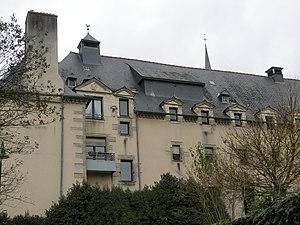
Ancien couvent des Calvairiennes de Saint-Cyr, rue Papu à Rennes, aujourd’hui maison de retraite.
Le Couvent des Calvairiennes de Saint-Cyr est un ancien édifice religieux situé rue Papu à l’ouest du centre de Rennes, devenu maison de retraite.